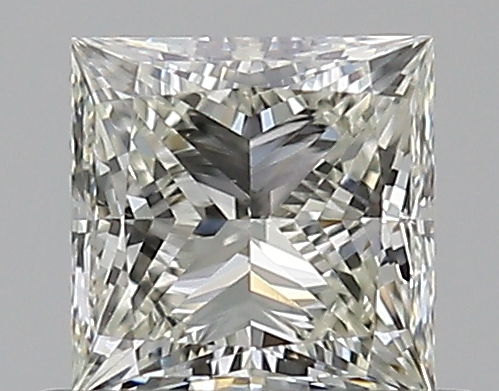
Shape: princess
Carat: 0.5
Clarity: VS2
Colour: K
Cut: EX
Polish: EX
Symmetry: VG
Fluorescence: F
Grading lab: GIA
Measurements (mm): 4.37 x 4.33 x 2.98